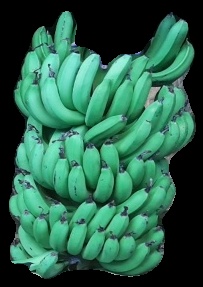
Variety: pachbale
Grade: grade1